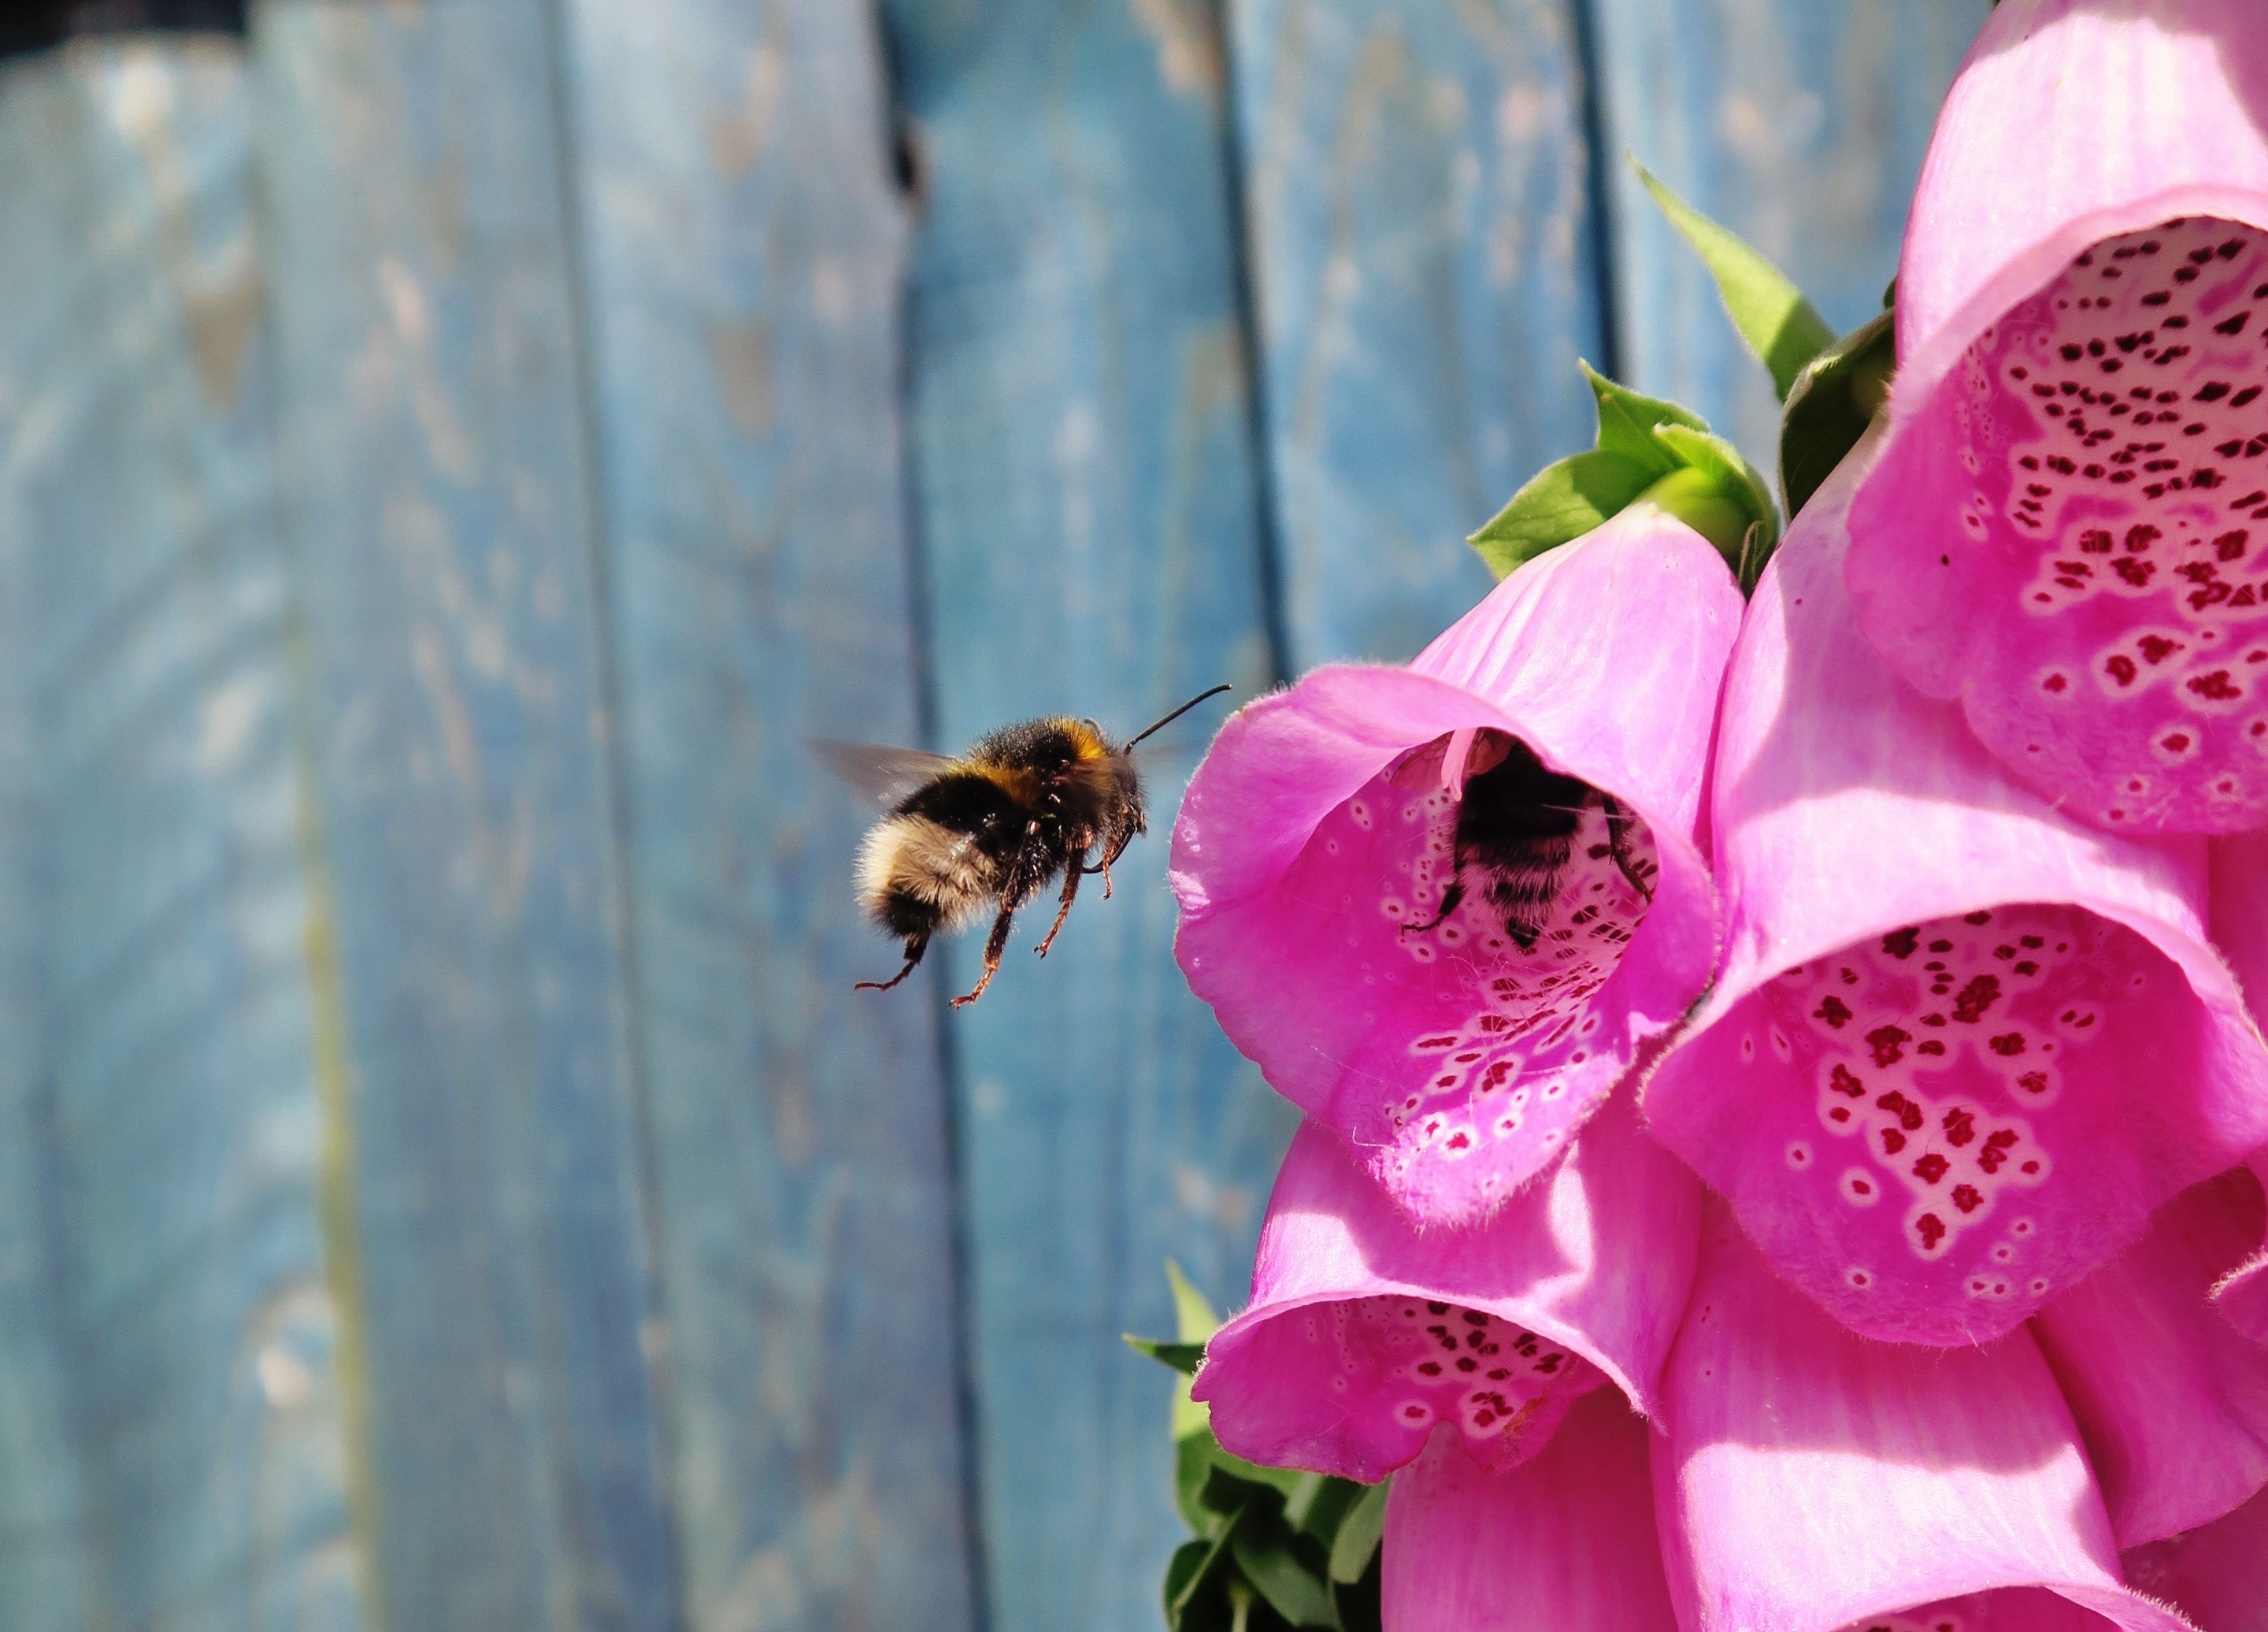
nature, blossom, plant, photography, flower, petal, bloom, animal, summer, floral, pollen, insect, macro, fresh, botany, colorful, garden, pink, flora, season, fauna, invertebrate, flowers, close up, bee, nectar, collecting, macro photography, honey bee, bell shaped, plant stem, membrane winged insect